Cambrian Colliery

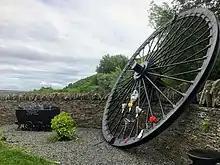
Cambrian Colliery Memorial, near Clydach Vale

The Cambrian Colliery was a large coal mine that operated between 1872 and 1967 near Clydach Vale in the Rhondda Valley, south Wales. It is notable for its huge production and for two infamous explosion disasters, in 1905 and 1965, in which a total of 64 miners were killed. Its owners sank the first pits into a rich coal seam in the 1870s from which, within 20 years, over 700 tons were being extracted daily. The complex was connected to the Taff Vale Railway and had room in its sidings for over 840 wagons. The colliery's workforce, which numbered over 4,000 in 1913, was prominently involved in the Tonypandy Riot of 1910.